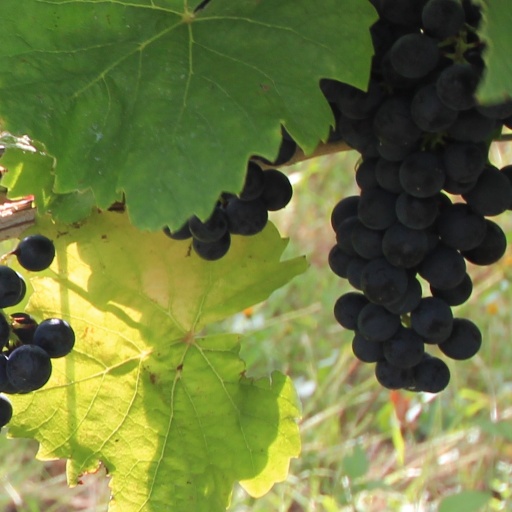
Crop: grape